1970s in music

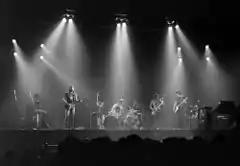
Pink Floyd, 1973

Hard rock and heavy metal gained a cult following in the 1970s, led by Led Zeppelin, Black Sabbath, and Deep Purple, with their styles later influencing other bands like Judas Priest and Motörhead. This eventually started the new wave of British heavy metal in the 1980s.